Fuzzical Fighter

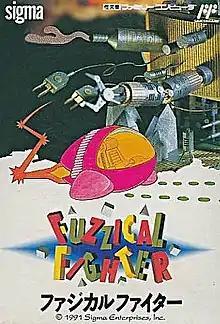

is a horizontally scrolling shooter by Sigma Enterprises that was released only in Japan for Family Computer in 1991. It includes role playing game elements.